Ana Paula Belo

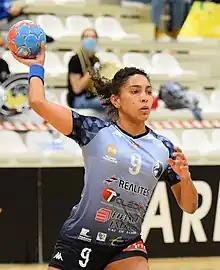
Rodrigues Belo in 2020.

Ana Paula Rodrigues Belo (née Rodrigues; born 18 October 1987) is a Brazilian former handball player. She played for the Brazilian national team. In 2013 she won the World Championship; the first time ever for Brazil and South America.